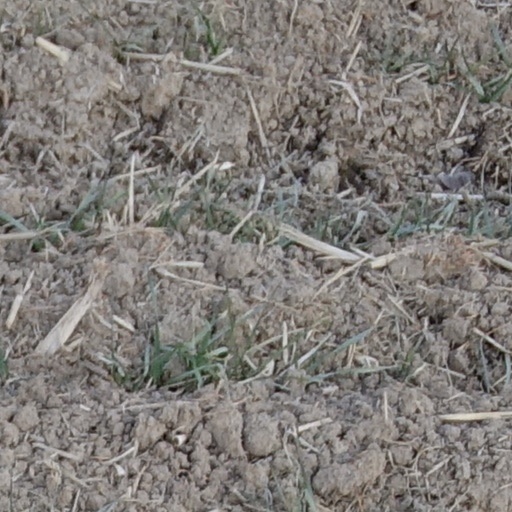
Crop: wheat